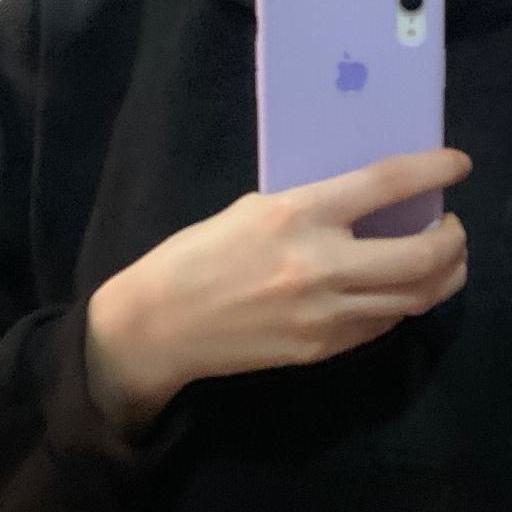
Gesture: no_gesture